Vuelta a España

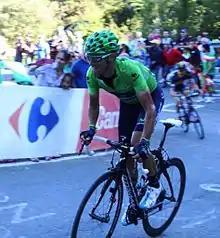
Alejandro Valverde, wearing the green jersey of points classification leader, at the 2013 Vuelta a España

The leader of the general classification is permitted to wear a jersey of a particular colour signifying the lead (maillot rojo or red jersey), as in the Tour de France (maillot jaune or yellow jersey) and the Giro d'Italia (maglia rosa or pink jersey).